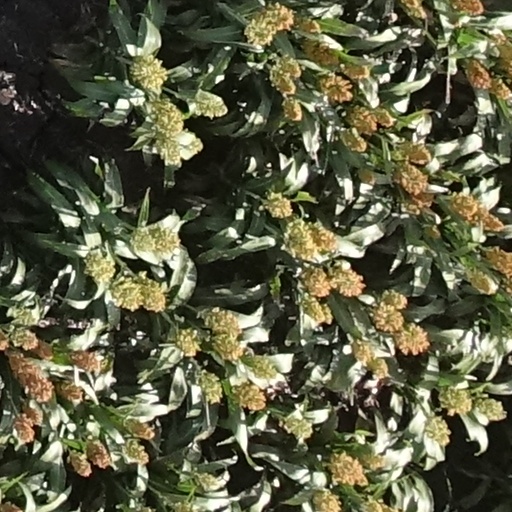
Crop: sorghum